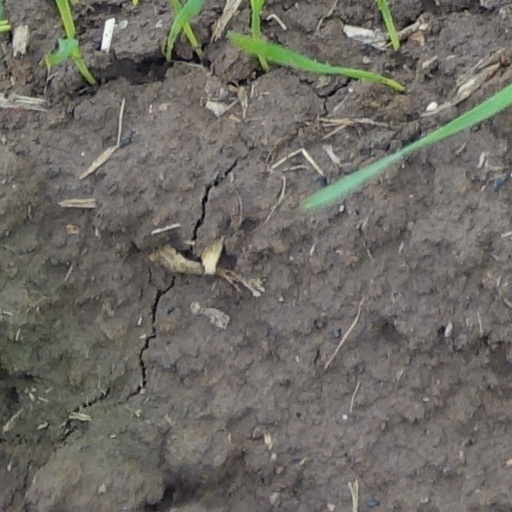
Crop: wheat